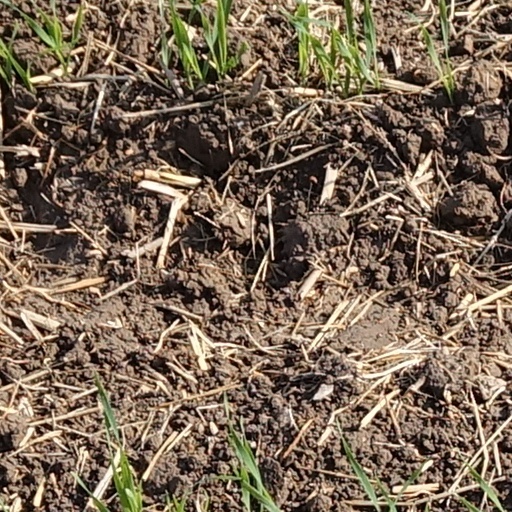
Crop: wheat